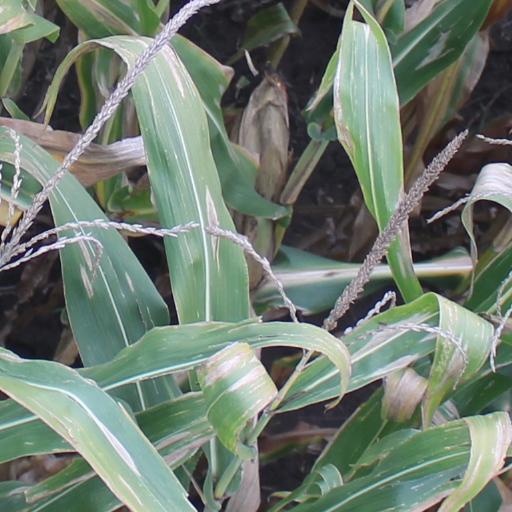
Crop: maize; corn